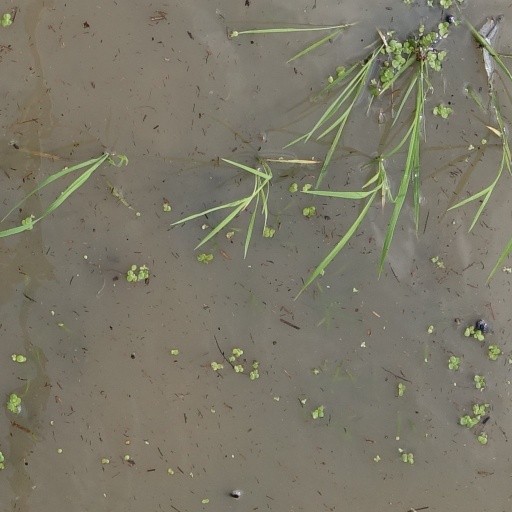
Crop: rice